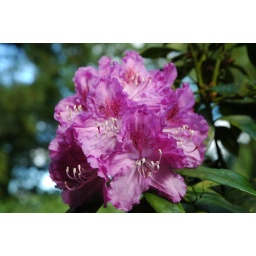
At Snibston Country Park, when I gone for good ol' scrolling around there, and noticed that pink flower